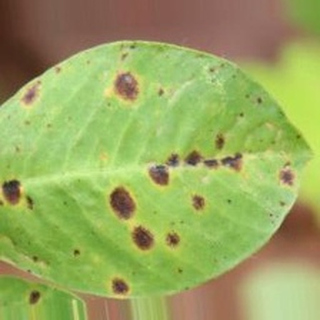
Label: groundnut_late_leaf_spot